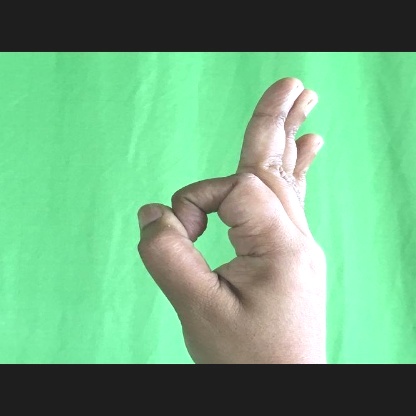
Mudra: Aralam